Phil Collins

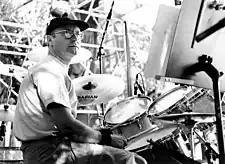
Collins performing with his big band in 1997

By the end of 1985, the music press noted that Collins's astronomical success as a solo artist had made him more popular than Genesis. Before the release of "No Jacket Required", Collins insisted that he would not leave the band and that he felt "happier with what we're doing now, because I feel it's closer to me." In October 1985, he reunited with Banks and Rutherford to record Genesis's thirteenth album, "Invisible Touch". Released in 1986, it became the group's biggest selling album with 6 million copies sold in the US, and 1.2 million sold in the UK. Its title track was released as a single and reached No. 1 in the US, the only Genesis song to do so. The group received a Grammy Award (their only one) and a nomination for the MTV Video Music Award for Video of the Year in 1987 for "Land of Confusion", which features puppet caricatures from the satirical television programme "Spitting Image". Several music critics drew comparisons between the album and Collins's solo work, but "Rolling Stone"'s J. D. Considine praised the album's commercial appeal, stating, "every tune is carefully pruned so that each flourish delivers not an instrumental epiphany but a solid hook". March 1986 saw the release of "No One Is to Blame", a hit single by Howard Jones which included Collins on drums, backing vocals, and co-production alongside Padgham. Collins provided backing vocals, produced and played drums on most of Eric Clapton's 1986 album "August". He toured parts of Europe with Clapton in support of the album, of which two concert videos were released; Live at Montreux 1986 and Eric Clapton and Friends Live 1986. In each of those videos, Collins is featured as the drummer and performs "In the Air Tonight" with Clapton, bassist Nathan East and keyboardist Greg Phillinganes backing him.